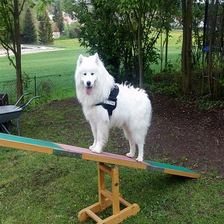
Species: dog
Breed: samoyed